Wigtown County Buildings

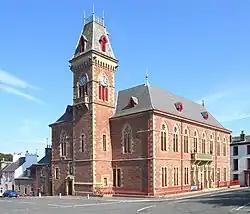
Wigtown County Buildings

Wigtown County Buildings, also known as Wigtown County Buildings and Town Hall, is a municipal building in The Square, Wigtown, Scotland. The structure primarily served as the meeting place and town hall for Wigtown Burgh Council, but was also used for some meetings of Wigtownshire County Council. It is a Category B listed building.